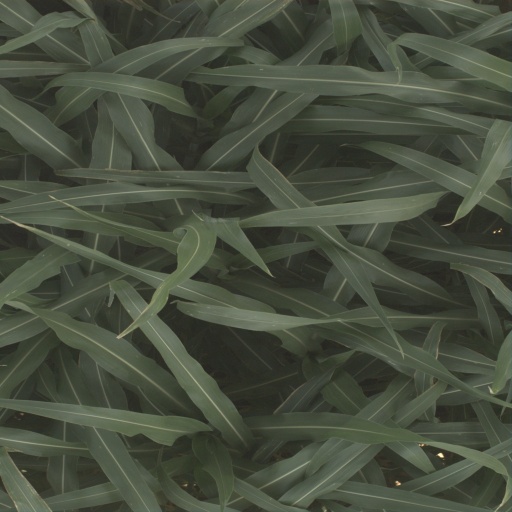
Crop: sorghum